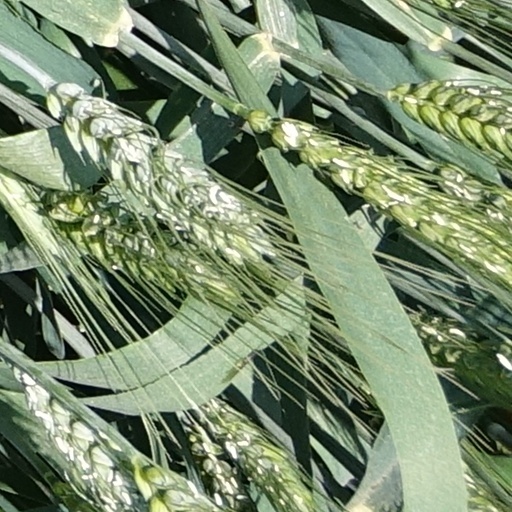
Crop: wheat